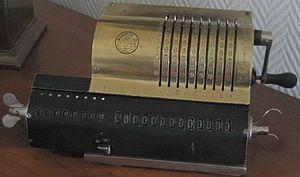
Une calculatrice mécanique, appelée selon l'époque machine à calculer ou machine arithmétique, est une machine conçue pour simplifier et fiabiliser des opérations de calculs, et dont le fonctionnement est principalement mécanique.
L'arithmomètre d'Odhner est une machine à calculer à addition et soustraction directes et qui permet de multiplier et de diviser rapidement grâce à une platine de résultat mobile. Inventé en Russie en 1873 par Willgodt Theophil Odhner, un immigrant suédois, ingénieur et entrepreneur, il deviendra extrêmement populaire au XXᵉ siècle.